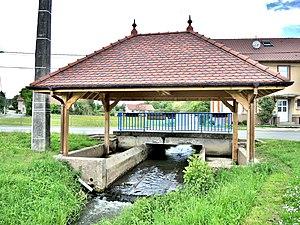
Lavoir couvert sur le ruisseau de l'Etang. Charmois, territoire de Belfort
Charmois est une commune française située dans le département du Territoire de Belfort en région Bourgogne-Franche-Comté.